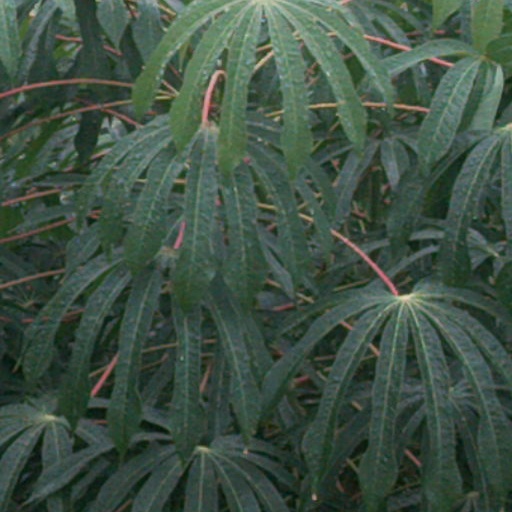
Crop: cassava